2nd Portuguese India Armada (Cabral, 1500)

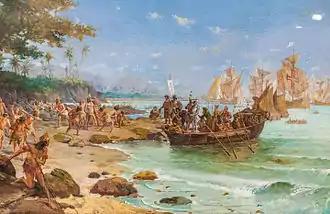
The 2nd Portuguese India Armada's landing in Brazil, painted by Oscar Pereira da Silva

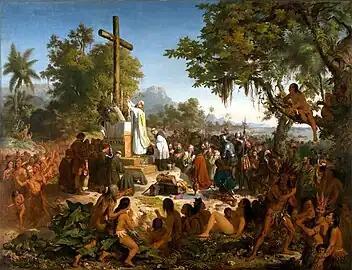
"The First Mass in Brazil" by Victor Meirelles (1861)

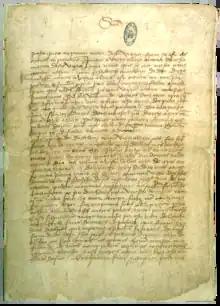
Facsimile of Pêro Vaz de Caminha's letter to the king, reporting the discovery of the "Island of the True Cross" (Brazil)

Cabral took the same path as Gama had, but made a slightly wider arc and went further west than Gama had. As a result, he hit upon the hitherto unknown landmass of Brazil. After nearly 30 days of sailing (44 since departure), on April 21, Cabral's fleet found the first indications of nearby land. The next day, the armada caught sight of the Brazilian coast, seeing the outlines of a hill they named Monte Pascoal.